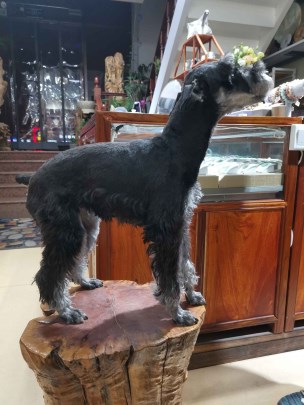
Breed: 2342-n000102-miniature_schnauzer